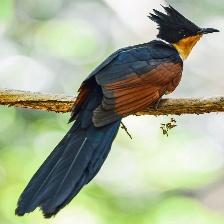
Species: CHESTNUT WINGED CUCKOO
Scientific name:  CLAMATOR COROMANDUS